Ford Sierra RS Cosworth

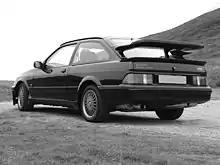
Ford Sierra RS500 Cosworth

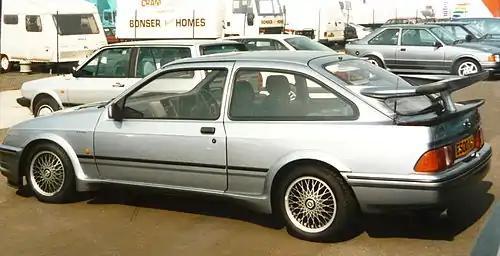
Ford Sierra RS500 Cosworth with British registration plate starting E500 P... at Donington Park in 1988

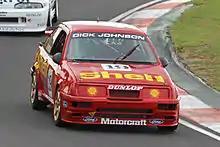
A Dick Johnson Racing-built Sierra RS500 touring car.

Mike Moreton was head of the team that planned to develop an evolution edition aimed at making the car unbeatable on the race tracks. In March 1987, Aston Martin Tickford was signed for the job of converting the 500 cars.